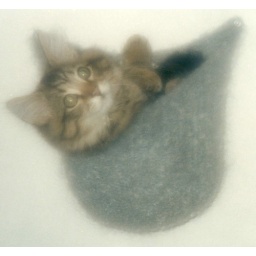
kitty in a hat on the wall